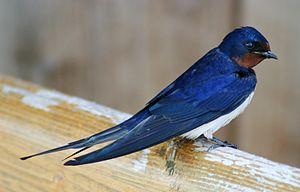
Hirondelle rustique (Hirundo rustica). Photo prise durant l'été 2004 dans le parc de Bygholm vejle au Danemark. L'hirondelle était très occupée à nourrir ses petits mais pendant une minute elle est restée immobile à quelques mètres de l'auteur. Íslenska: Landsvala (Hirundo rustica). Italiano: Rondine comune (Hirundo rustica). 日本語: ツバメ (tsubame) (Hirundo rustica).